Pencoyd Railroad Bridge

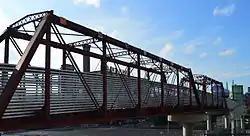
Pencoyd Railroad Bridge

The Pencoyd Railroad Bridge is a former railroad bridge in Kansas City, Missouri, that was converted into the Freight House Pedestrian Bridge and moved to its new location where it connects Union Station and the Crossroads Arts District.